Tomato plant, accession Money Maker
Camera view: bottom (45 deg); turntable rotation: 330 degrees
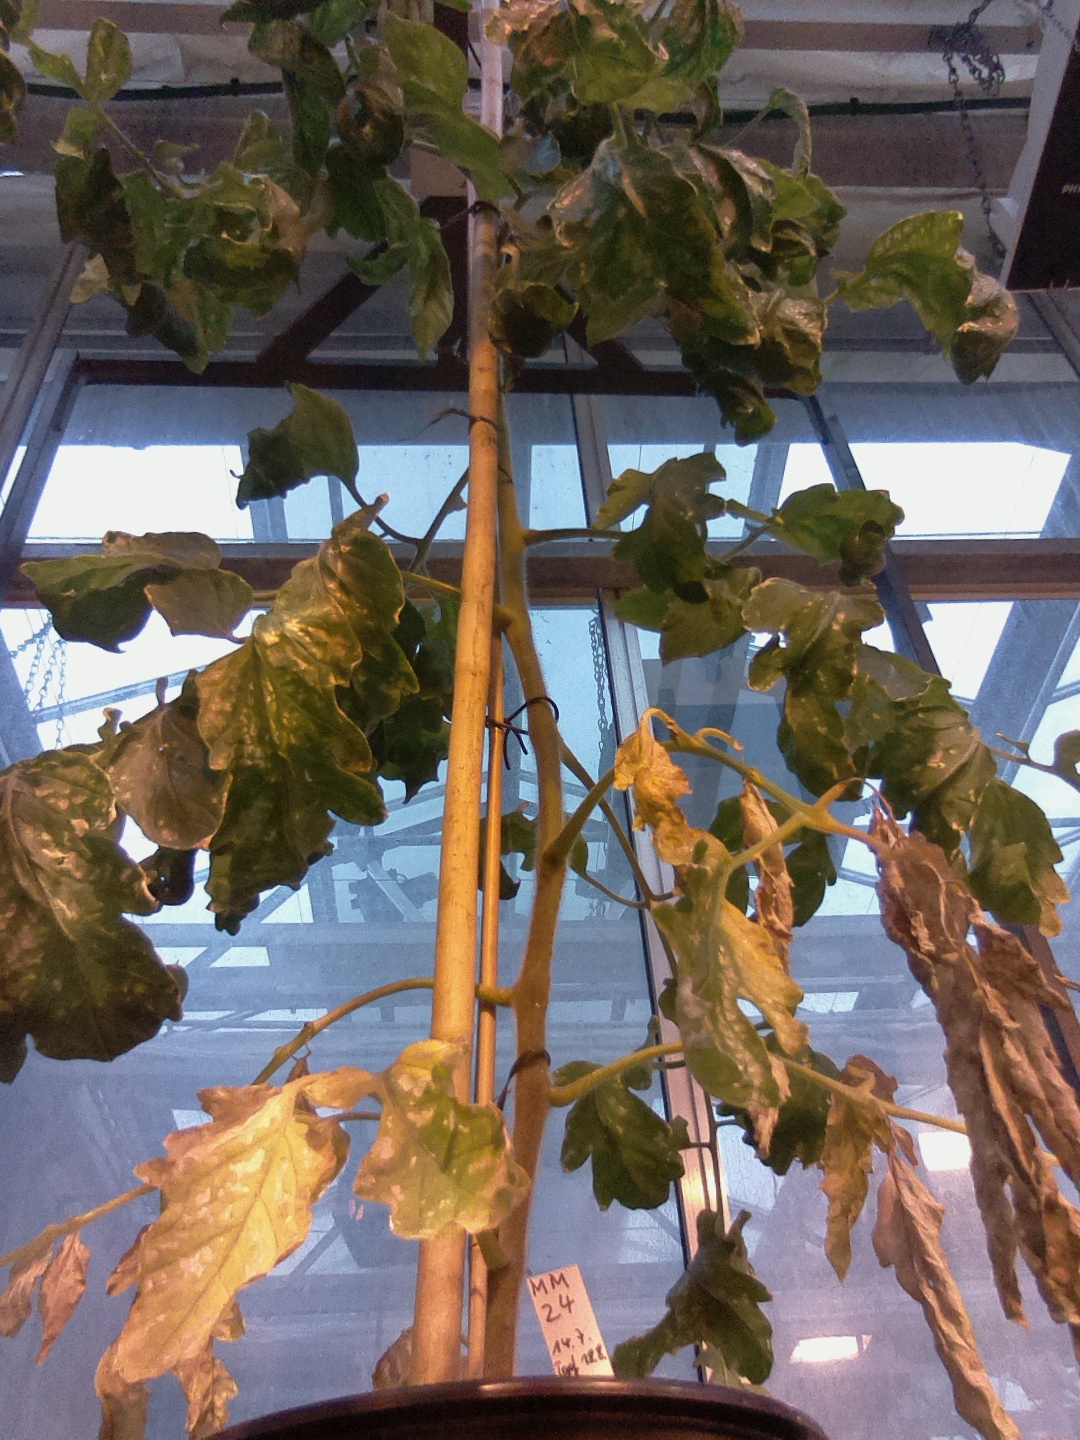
BBCH growth stage 29: 90%-100% Side shoots formed